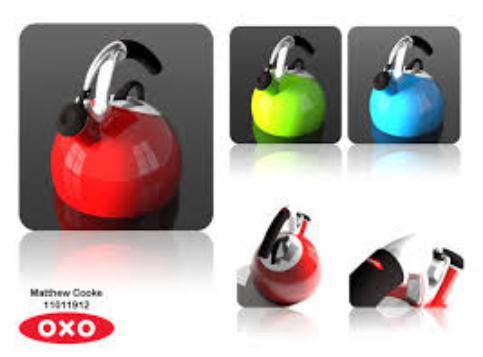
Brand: good grips
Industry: Necessities